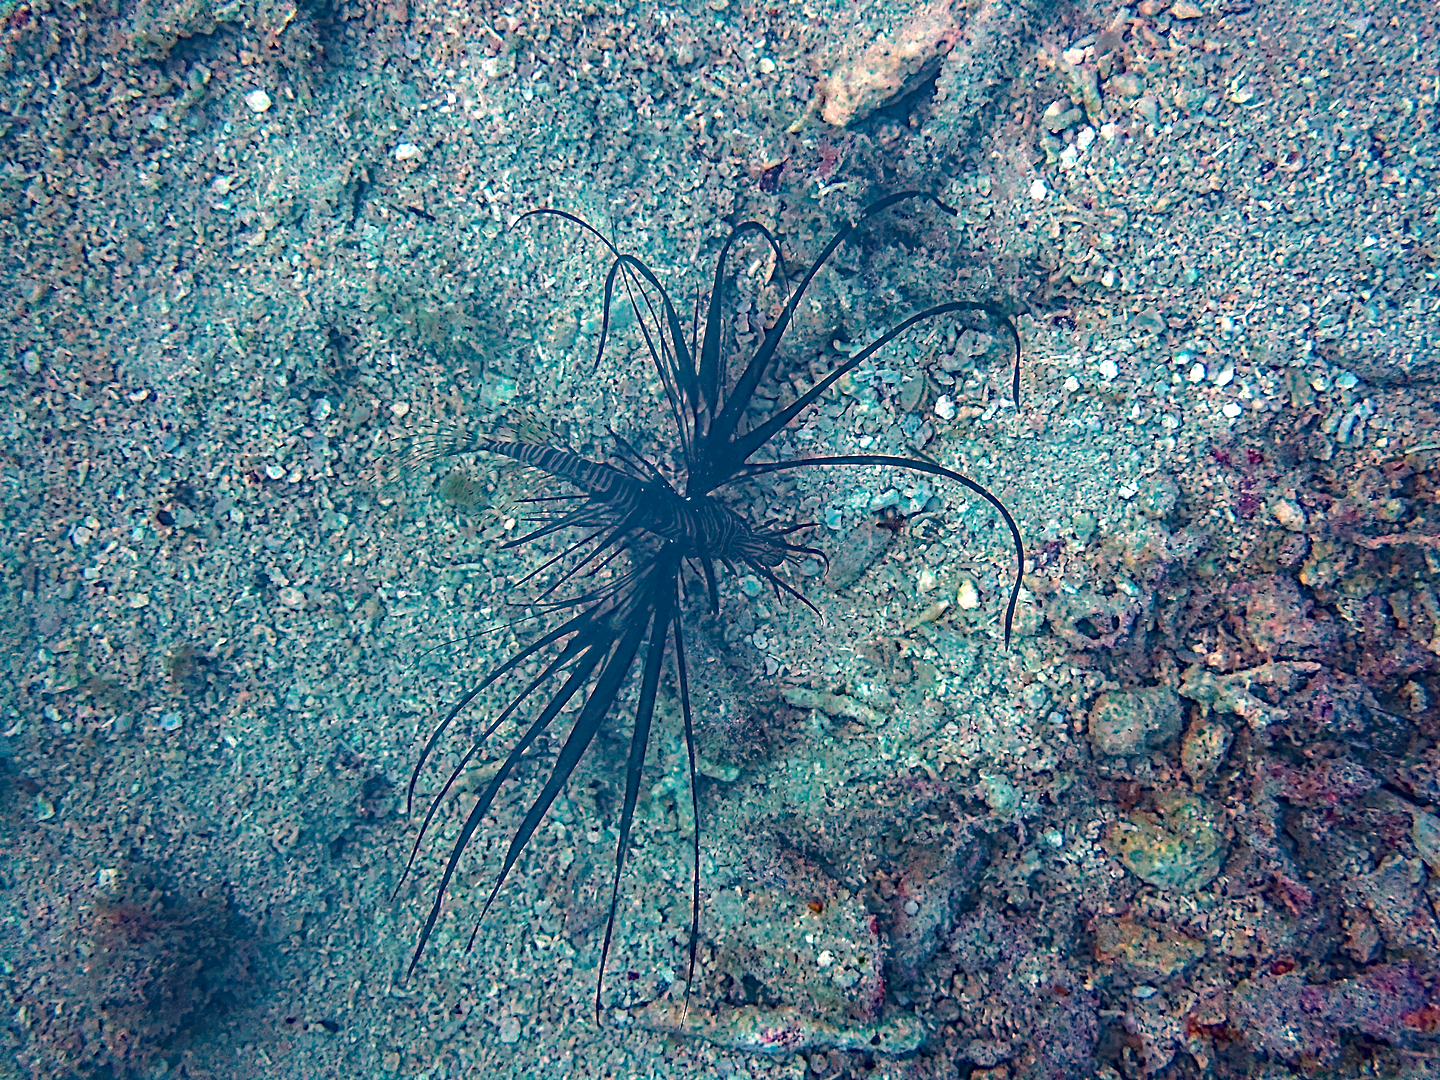
Pterois volitans (Red Lionfish)